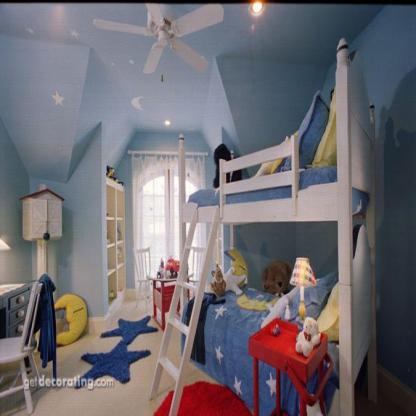
Scene: Indoor